Brachyscome mittagongensis

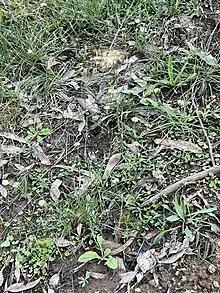
Habit

Brachyscome mittagongensis, is a flowering plant in the family Asteraceae and is endemic to New South Wales. It has white daisy-like flowers and a yellow centre.